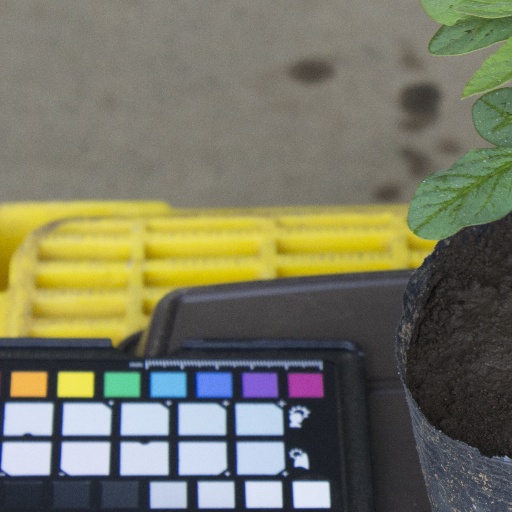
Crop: soybean